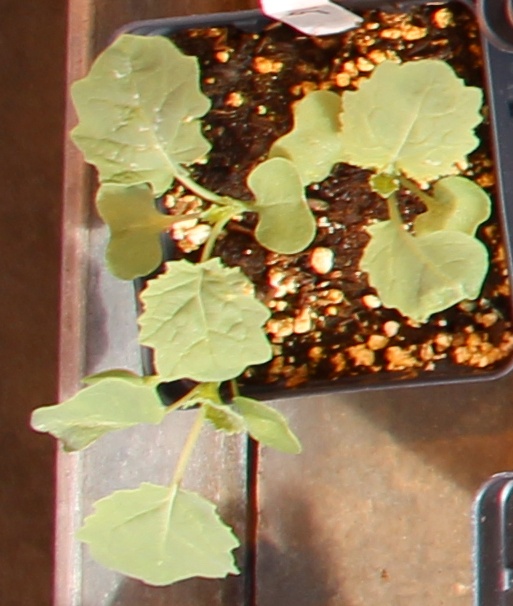
Label: Canola